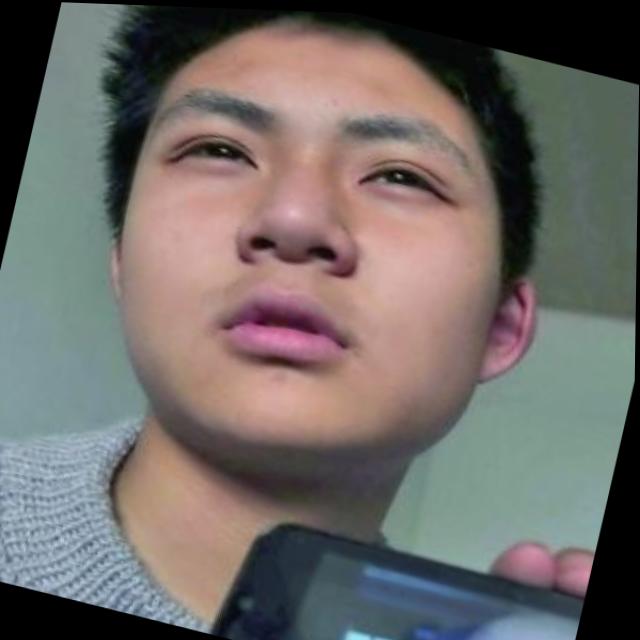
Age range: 13-20